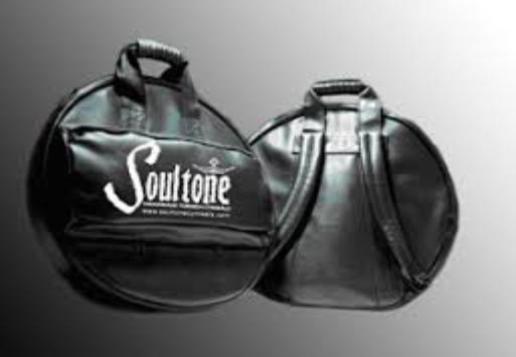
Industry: Leisure